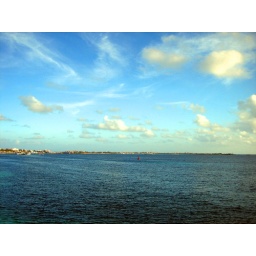
The beautiful blues in the sky and the ocean are breath-taking in Cancun, Mexico.